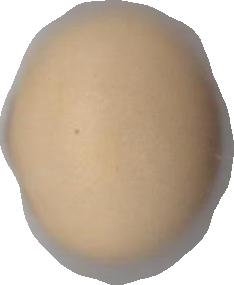
Variety: Dega